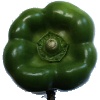
Label: Pepper Green 1